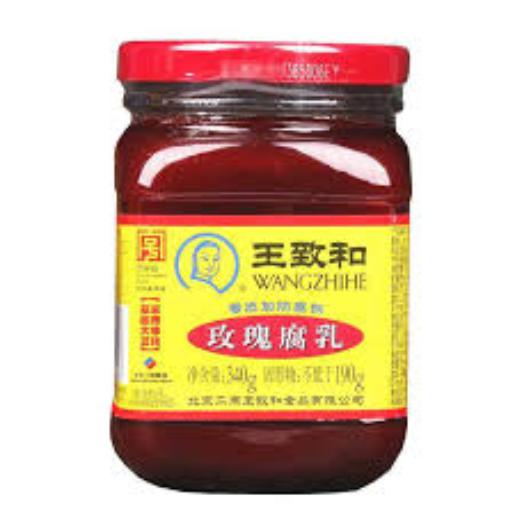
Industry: Food